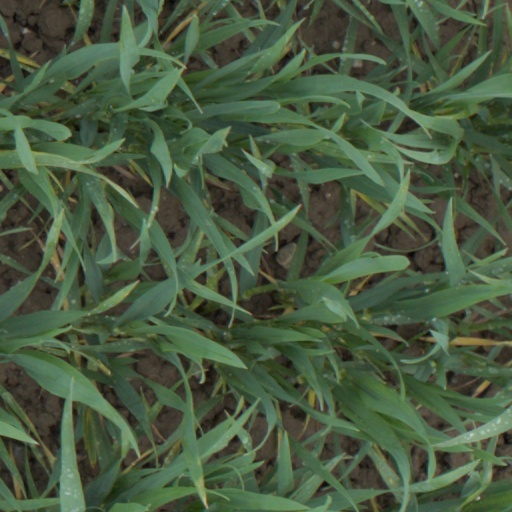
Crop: wheat